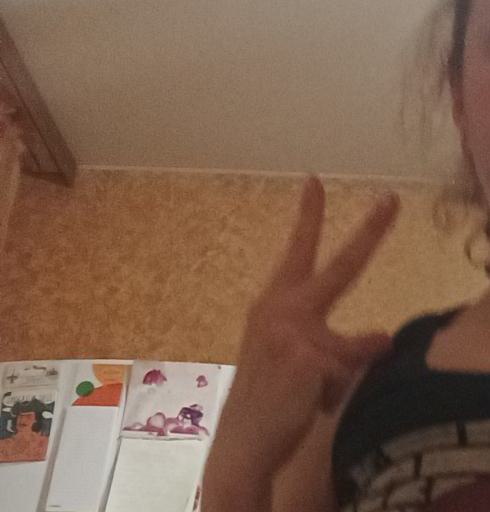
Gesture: peace_inverted